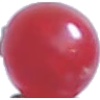
Label: redcurrant